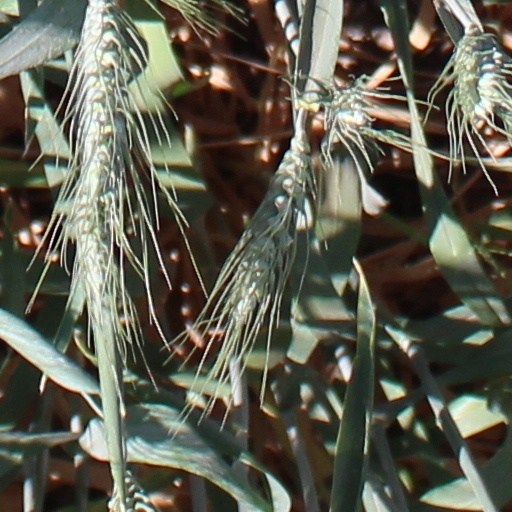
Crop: wheat